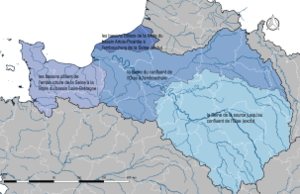
Carte du bassin hydrographique Seine-Normandie (France) et de son découpage en régions hydrographiques.
Le bassin Seine-Normandie est à la fois un bassin hydrographique et une circonscription administrative de bassin française, territoire de compétence des « instances de bassin » regroupant le comité de bassin Seine-Normandie et l'agence de l'eau Seine-Normandie, chargés de gérer l'eau à l'échelle de ce bassin. Les limites territoriales de la circonscription sont les limites des communes qui la composent alors que les limites du bassin hydrographique sont les limites physiques de ce domaine, c'est-à-dire la ligne des crêtes qui sépare le bassin des bassins limitrophes, appelée aussi ligne de partage des eaux.